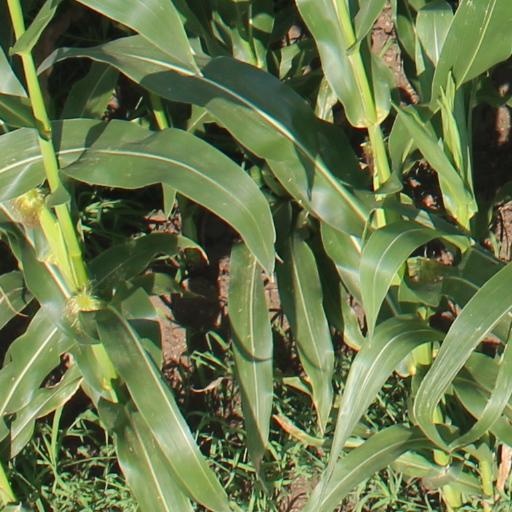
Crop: maize; corn